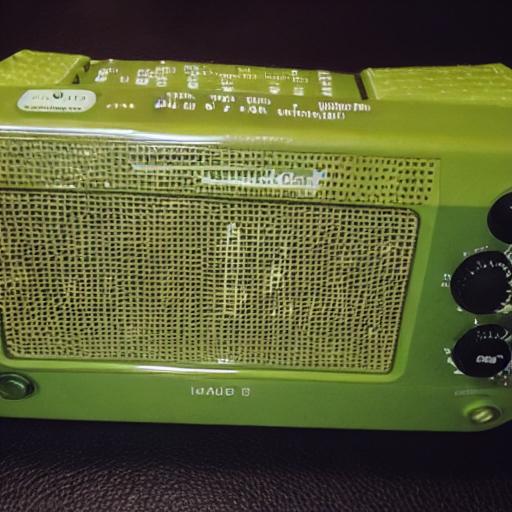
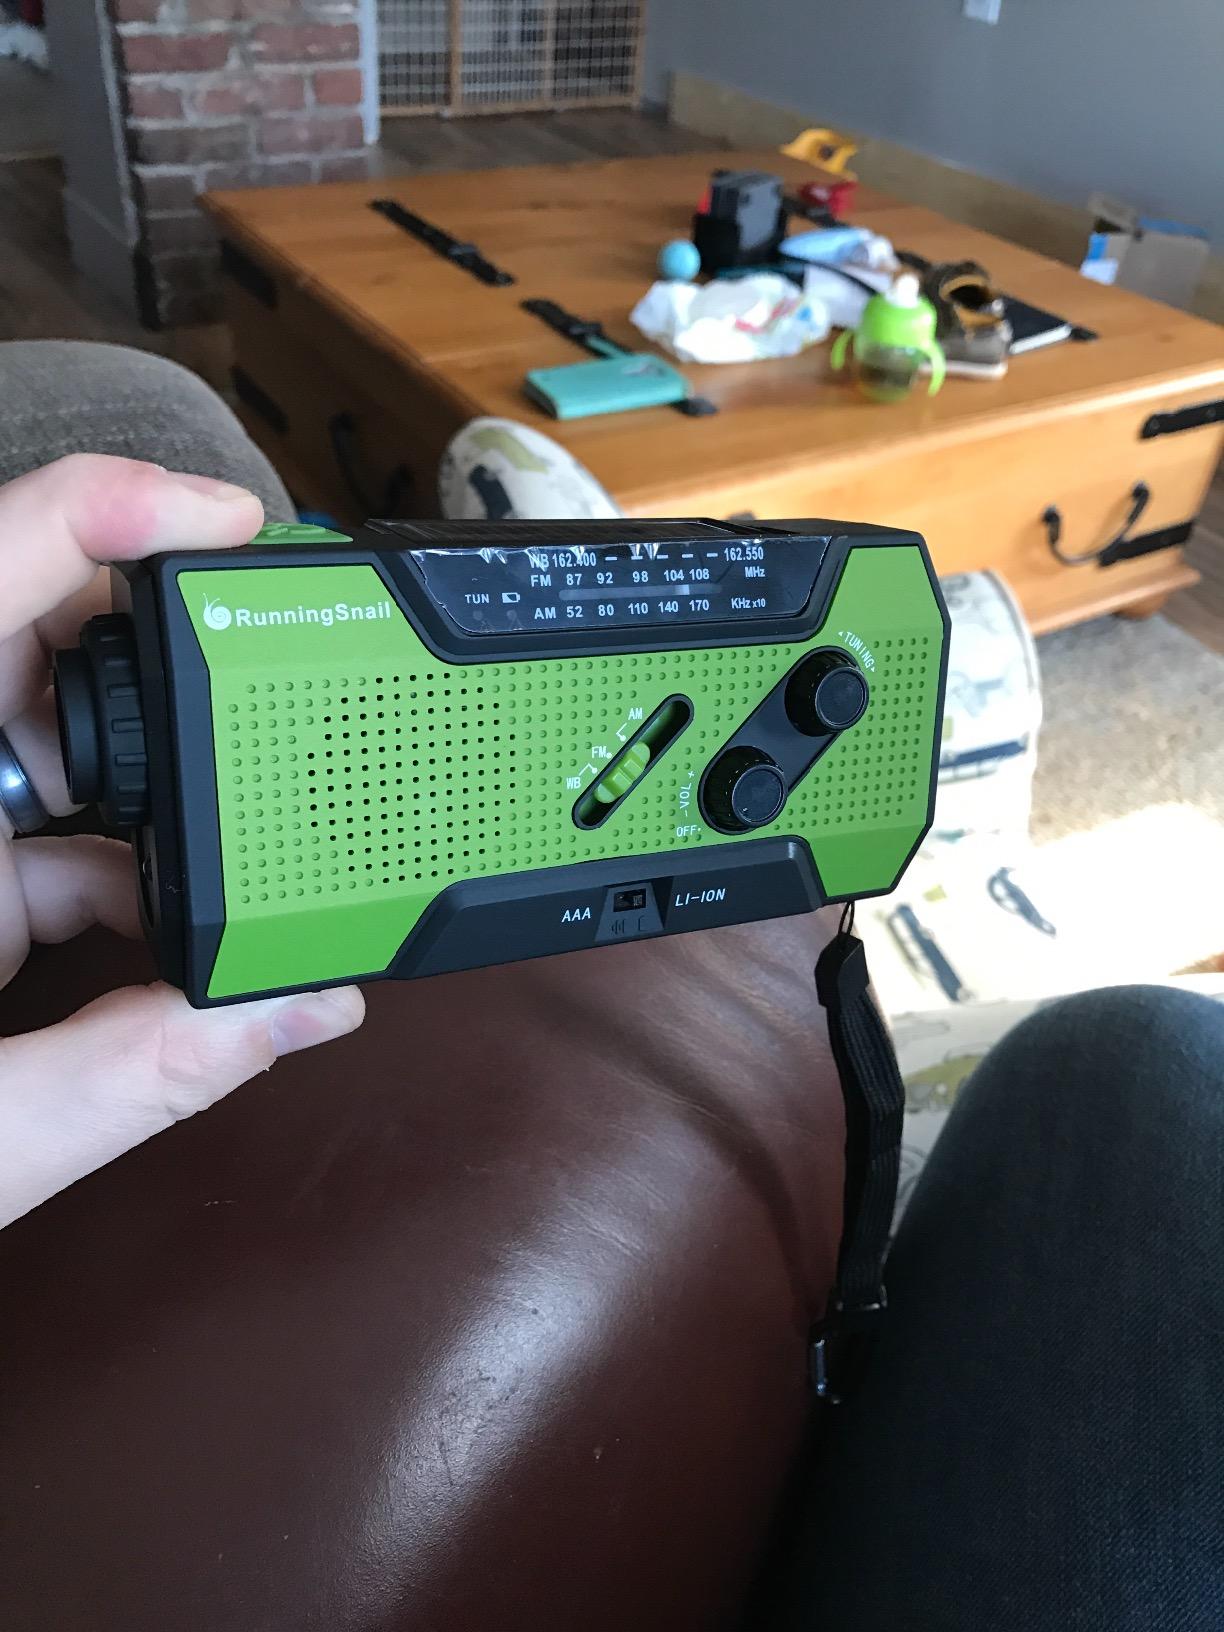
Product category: radio
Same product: no